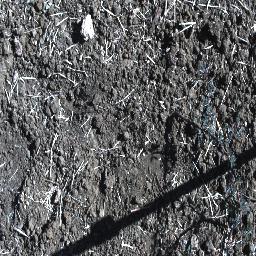
Label: prickly_acacia